Spanish conquest of the Muisca

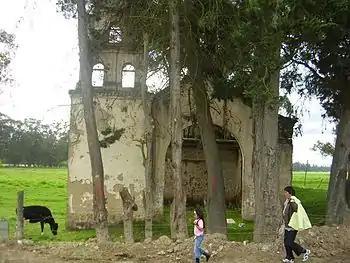
The Spanish mounted camp in Bosa, today the westernmost locality of Bogotá

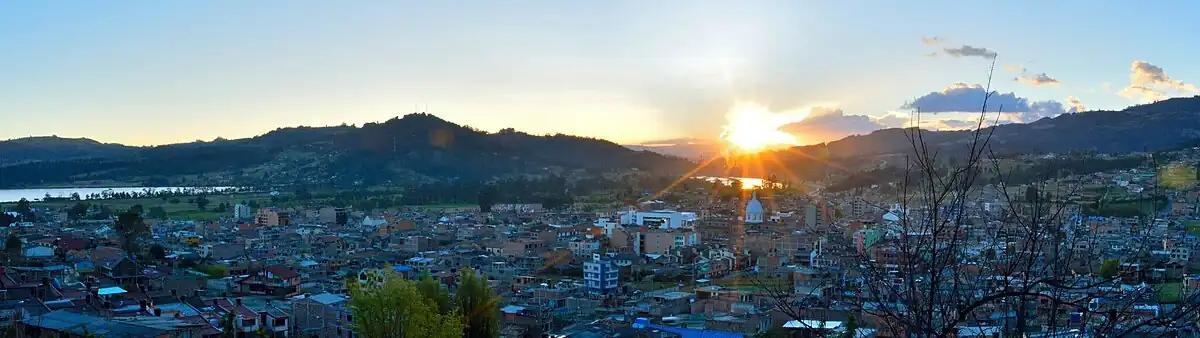
Paipa, still today surrounded by water, is and was a bathing town for the people. Paipa is famous for its thermal baths

After the expeditions into the Muisca territories and to the north, submitting Hunza and Sugamuxi, and the foundation of Bogotá, various other journeys were organised. Gonzalo Jiménez de Quesada himself went west and submitted the Panche in the Battle of Tocarema, fought on August 20, 1538, in Tocarema, currently part of Cachipay. In this battle, the Spanish had allied with Sagipa, the new and last "zipa". De Quesada with only 50 soldiers and Sagipa 12,000 to 20,000 guecha warriors strong beat the Panche on 20 August 1538 and celebrated the victory.